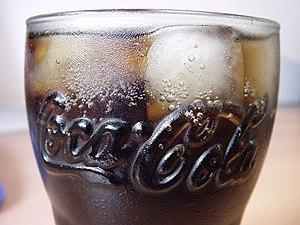
La formule du Coca-Cola est une recette secrète de la Coca-Cola Company inventé par John Pemberton permettant de produire du sirop de Coca-Cola, que les embouteilleurs combinent ensuite avec de l'eau gazeuse. À des fins publicitaires, de marketing et de propriété intellectuelle, Robert W. Woodruff a eu comme idée de présenter la formule comme un secret commercial connu seulement de quelques employés. Elle n'est de fait pas brevetée.